South India

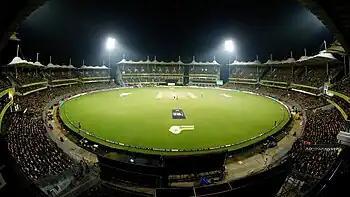
M. A. Chidambaram Stadium in Chennai, one of the oldest cricketing venues

Films done in regional languages are prevalent in South India, with several regional cinemas being recognized: Kannada cinema (Karnataka), Malayalam cinema (Kerala), Tamil cinema (Tamil Nadu), and Telugu cinema (Andhra Pradesh and Telangana). The first silent film in South India, "Keechaka Vadham", was made by R. Nataraja Mudaliar in 1916. Mudaliar also established Madras's first film studio. The first Tamil talkie, "Kalidas", was released on 31 October 1931, barely seven months after India's first talking picture, "Alam Ara".